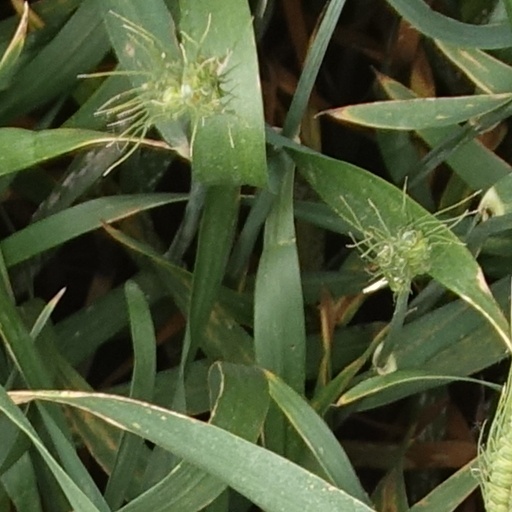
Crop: wheat